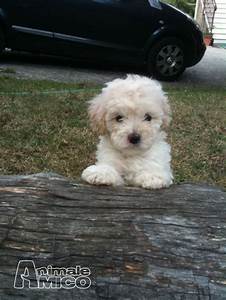
Label: dog